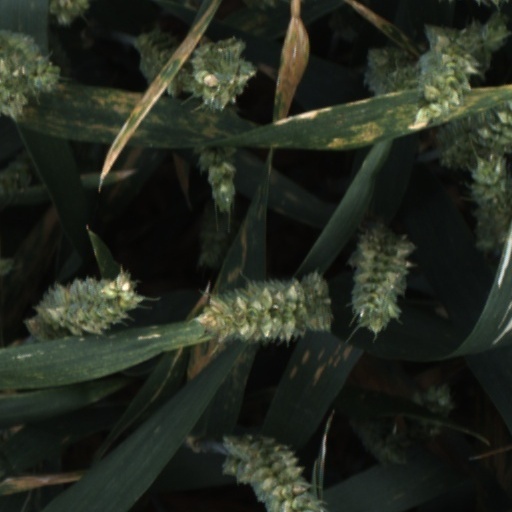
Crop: wheat